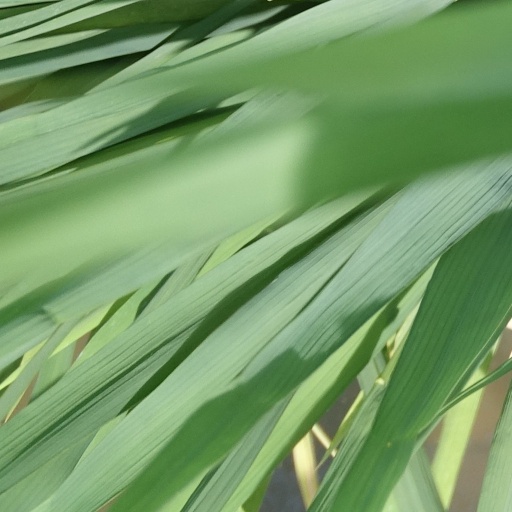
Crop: rice